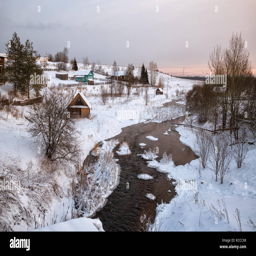
village in winter on the bank of the fast unfrozen river